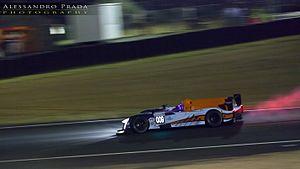
Aston Martin AMR-One en Q3 au Mans 2011
L’Aston Martin AMR-One est une voiture de course conçue et développée conjointement par le préparateur automobile Prodrive et l’écurie britannique Aston Martin Racing pour répondre au règlement des Le Mans Prototype de l'Automobile Club de l'Ouest.